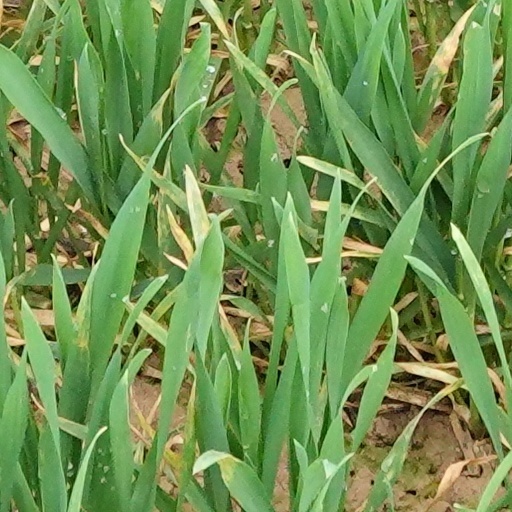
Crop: wheat